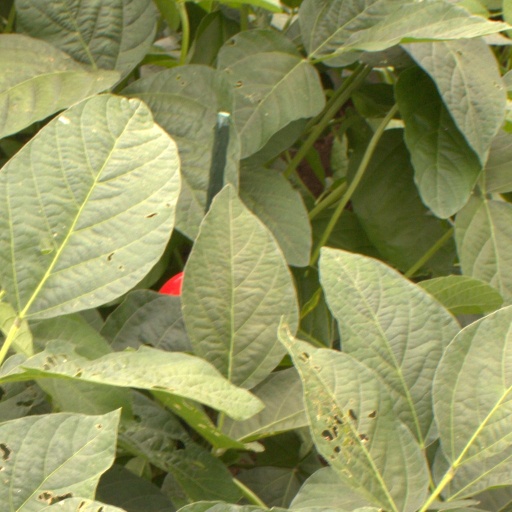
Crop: soybean